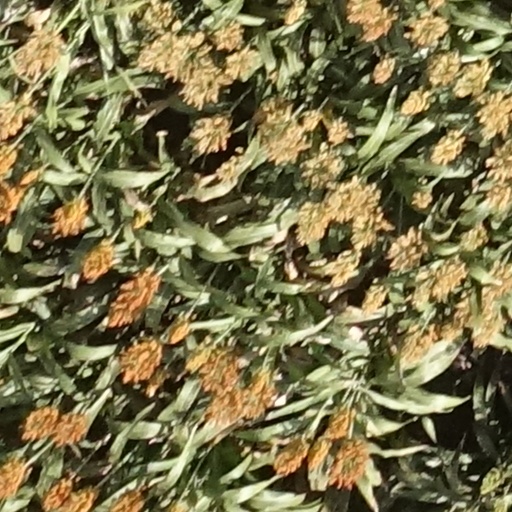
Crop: sorghum